Belleville, Arkansas

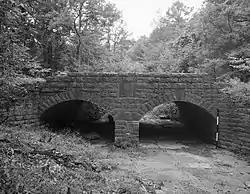
The Spring Lake Bridge north of Belleville is listed on the National Register of Historic Places

According to the United States Census Bureau, the city has a total area of , all land.